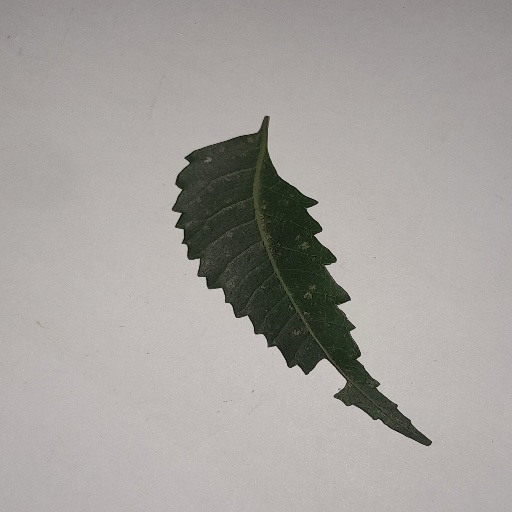
Species: Neem
Leaf condition: Powdery Mildew